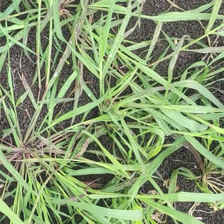
Weed species: Digitaria_SP_(Digitaria Sanguinalis )